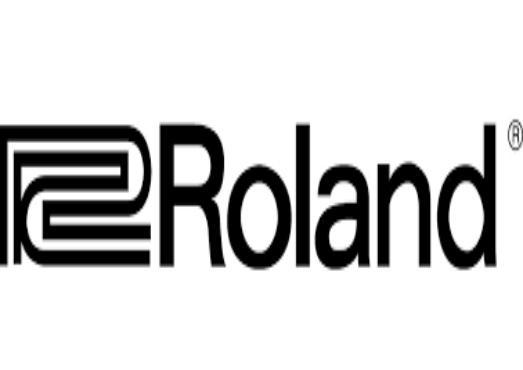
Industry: Electronic